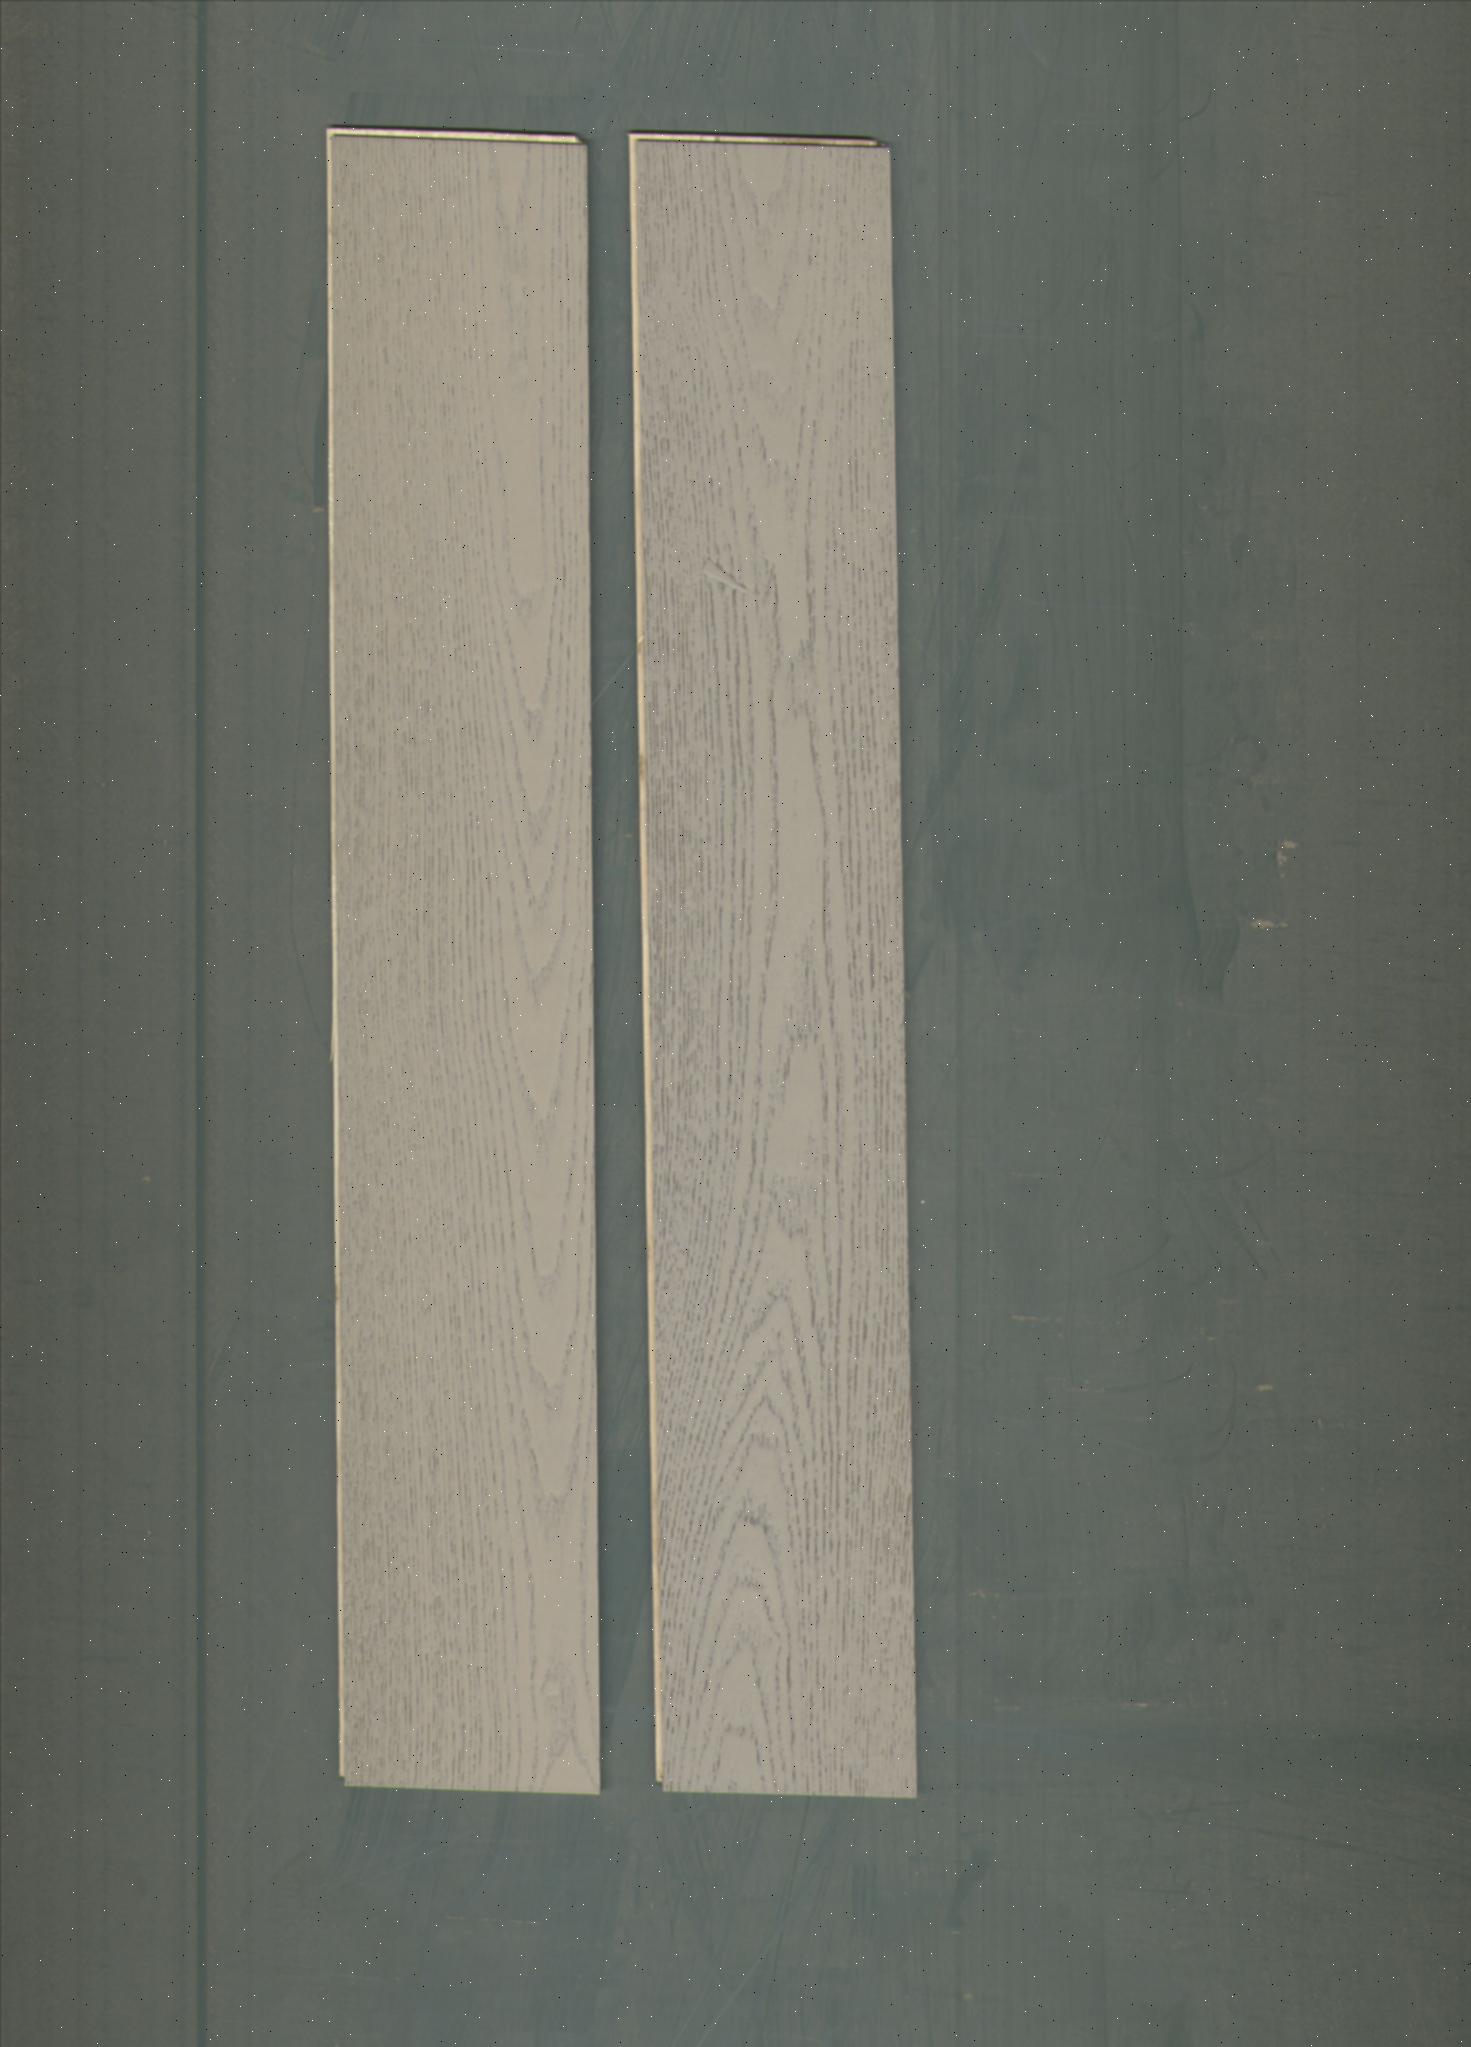
Label: mixers